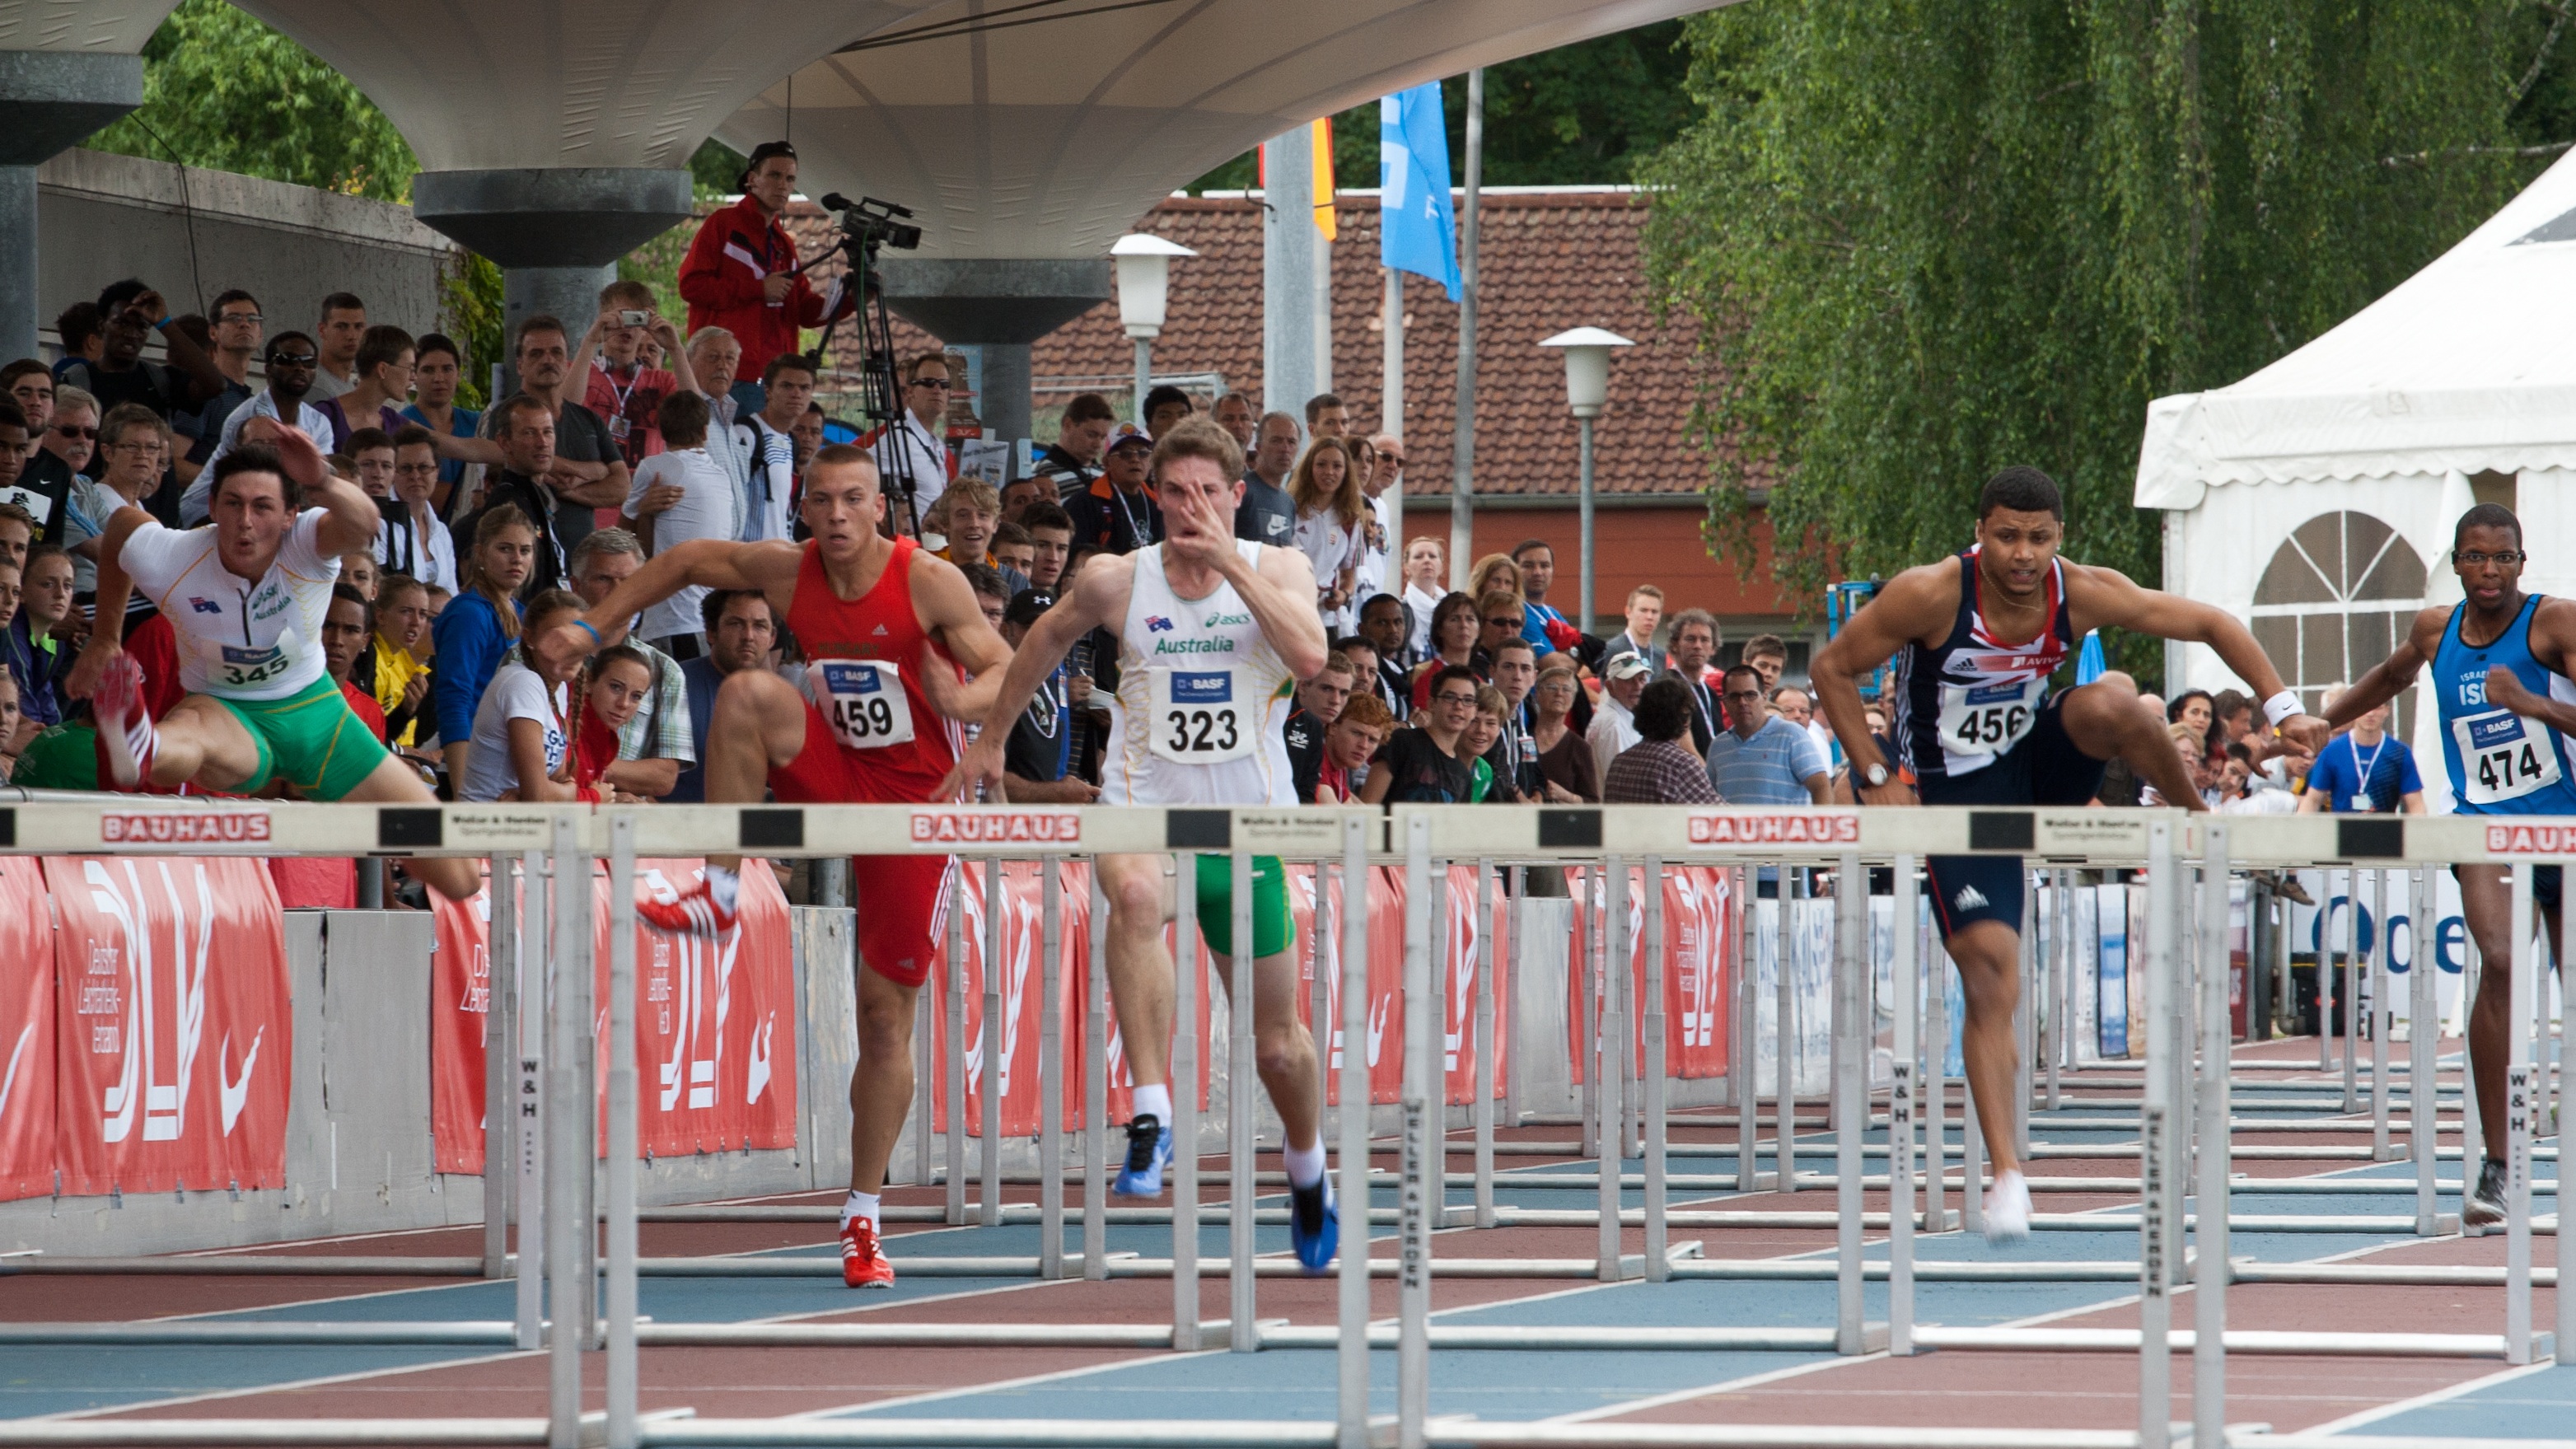
sport, running, recreation, jumping, sports, endurance, athletics, sprint, hurdles, triathlon, hurdle, hurdling, physical exercise, human action, modern pentathlon, endurance sports, duathlon, track and field athletics, heptathlon, middle distance running, 800 metres, 110 metres hurdles, 100 metres hurdles, obstacle race